Billy Williams

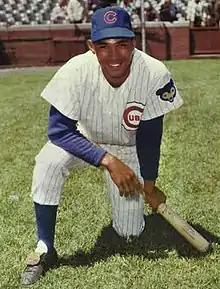
Williams in 1969

In each season from 1961 to 1973, Williams hit at least 20 home runs and drove in 84 or more runs. His batting swing was smooth and efficient, with quick wrist action that allowed him to hit for both average and power despite his slender frame. Early in his career, this earned him the nickname "Sweet-Swinging Billy Williams", sometimes shortened to "Sweet Williams" or "Sweet Billy". His nickname was later referenced in the subtitle of his autobiography. He was also nicknamed "Sweet-Swinging Billy from Whistler", in reference to his birthplace in Alabama. On July 17, 1966, in the second game of a road doubleheader against the St. Louis Cardinals, Williams hit for the cycle in the Cubs' 7-2 win, scoring after each hit; it was the seventh cycle by a Cubs player, the first natural cycle, and the second by a left-handed hitter. On May 21, 1968, he set a major league record by playing his 695th consecutive game in the outfield. On July 4, in a 7-4 loss to the Phillies, he broke Bill Nicholson's team record of 205 home runs by a left-handed hitter. On August 21, in the second game of a doubleheader against the Atlanta Braves, he had a career-high seven RBI in the Cubs' 13-5 win. On September 10, Williams had the only three-home-run game of his career in an 8-1 win over the New York Mets, with the last coming off Nolan Ryan; the previous day, he had had four hits, including a double and a pair of home runs, in a 10-3 win over the Phillies. The five home runs in consecutive games tied a major league record. On April 9, 1969, Williams had a career-high four doubles, tying another major league record, in the Cubs' 11-3 win over the Phillies. On June 29, in the second game of a doubleheader against the Cardinals, Williams played in his 896th consecutive game, breaking Stan Musial's NL record; he belted four hits including a double and a pair of triples in the Cubs' 12-1 victory. On September 5, his two home runs and two doubles accounted for all of the Cubs' hits in their 9-2 loss to the Pirates.